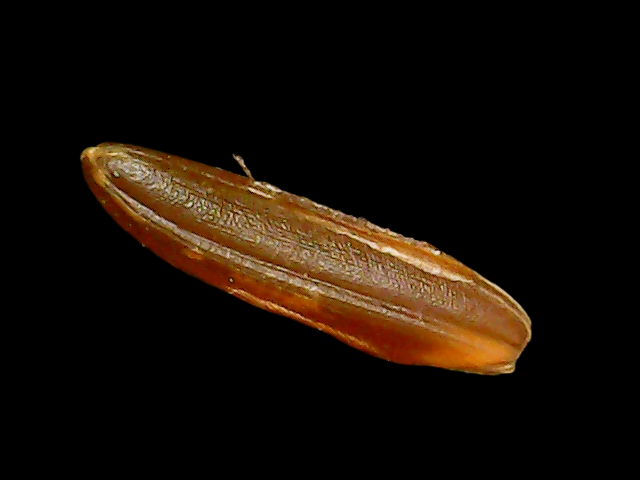
Rice variety: Binadhan20